Thomas Uwins

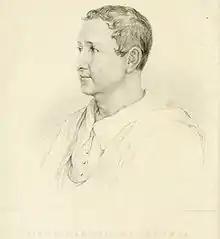
Portrait of Sir William Gell (1832 engraving)

Uwins was born at Hermes Hill, Pentonville in London. He was the youngest of the four children of Thomas Uwins, a clerk in the Bank of England. David Uwins (c. 1780-1837), physician and medical writer, was his elder brother. Thomas showed talent as an artist from an early age, and had some instruction from the drawing-master at his sister's school. He was a day scholar at Mr. Crole's school in Queen's Head Lane, Islington, for 6 years, and in 1797, at the age of 15, was apprenticed to the engraver Benjamin Smith (d. 1833). While with Smith he engraved part of a plate for John Boydell's editions of 'Shakespeare' but had an attack of jaundice, said to have been caused by overwork and dislike of the drudgery of engraving, and left without completing the apprenticeship.